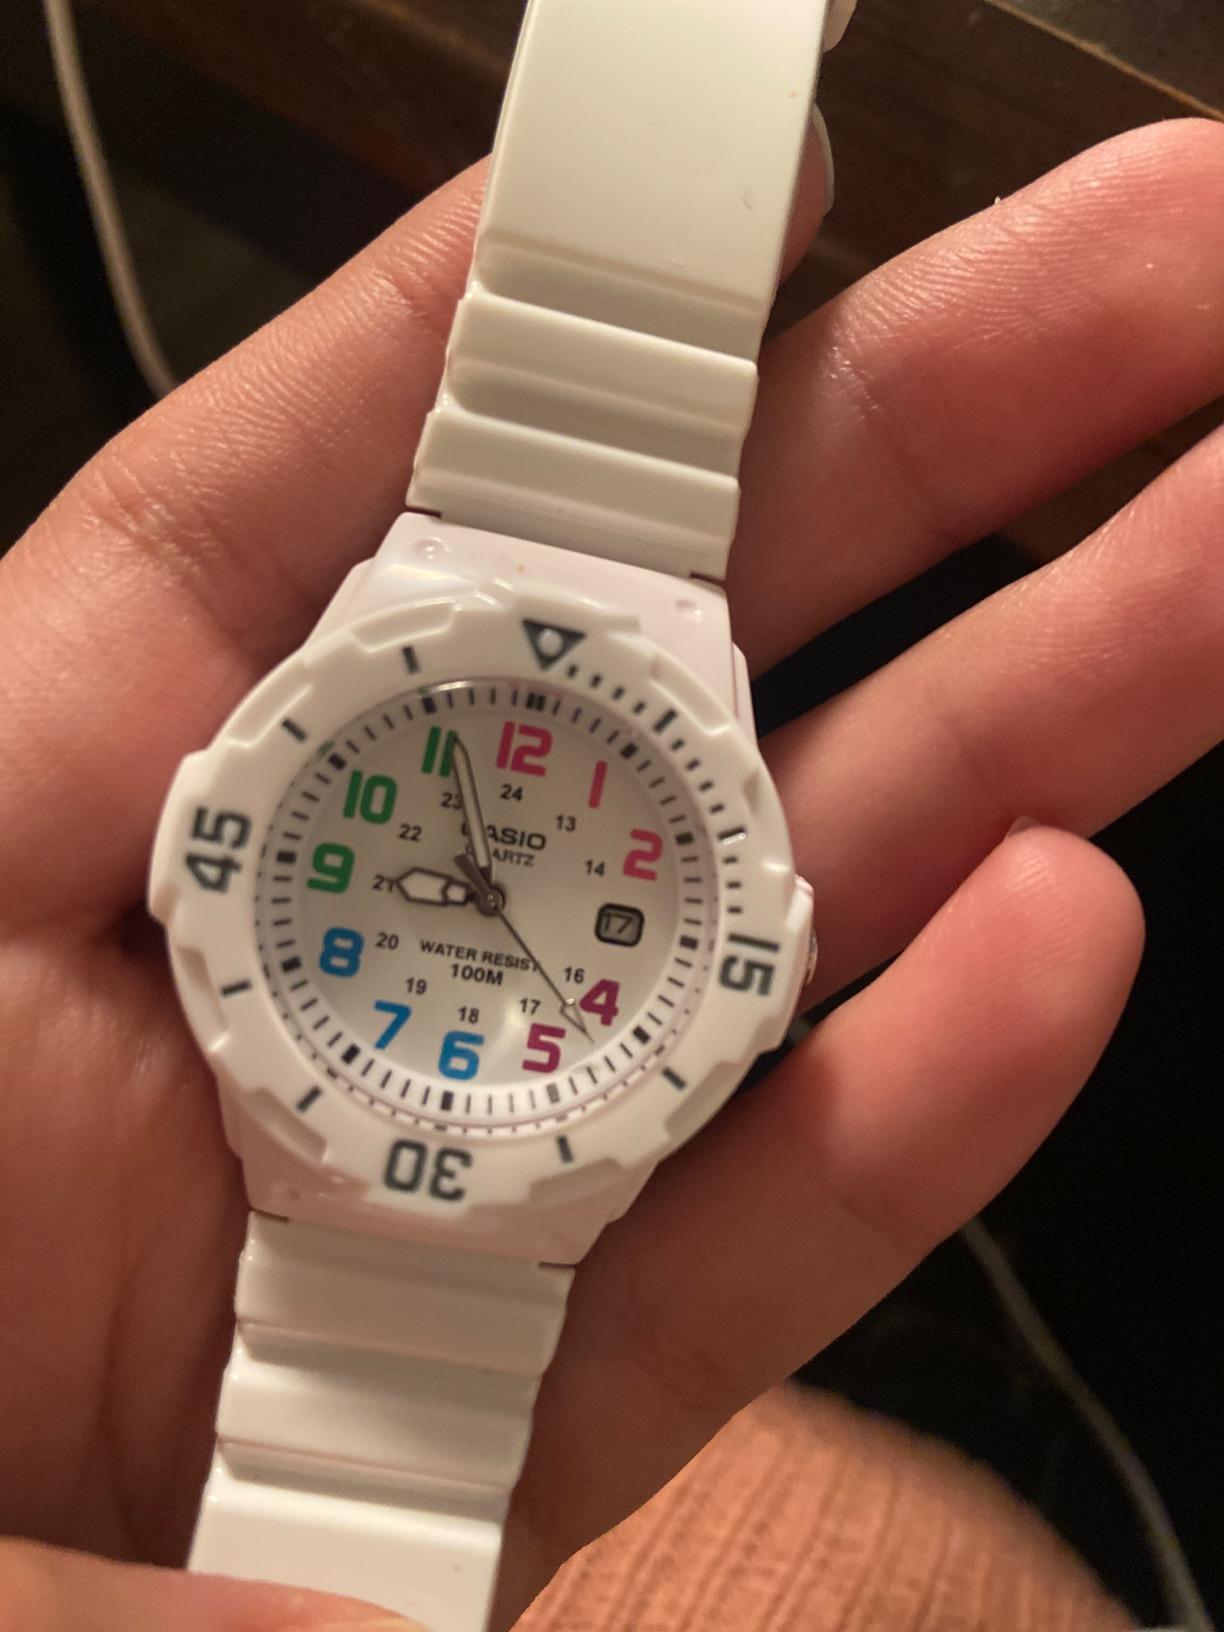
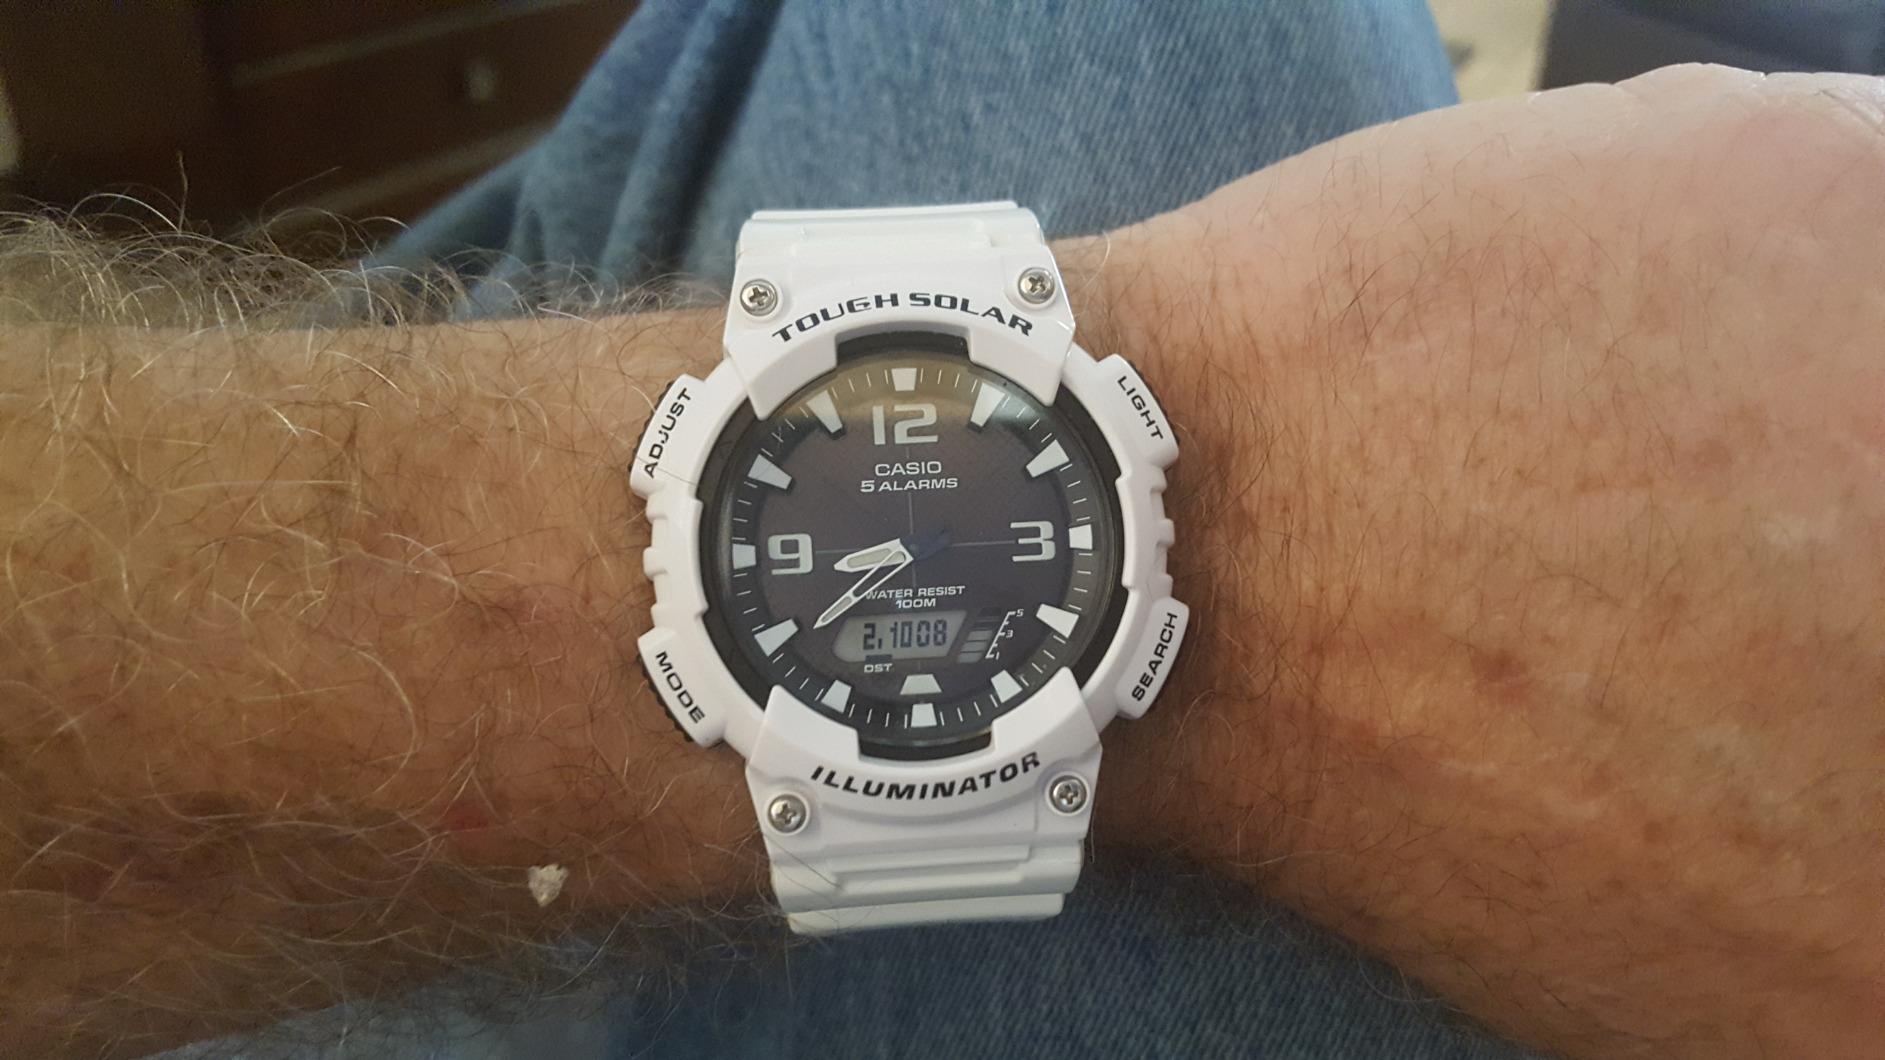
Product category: accessories_watch
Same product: no